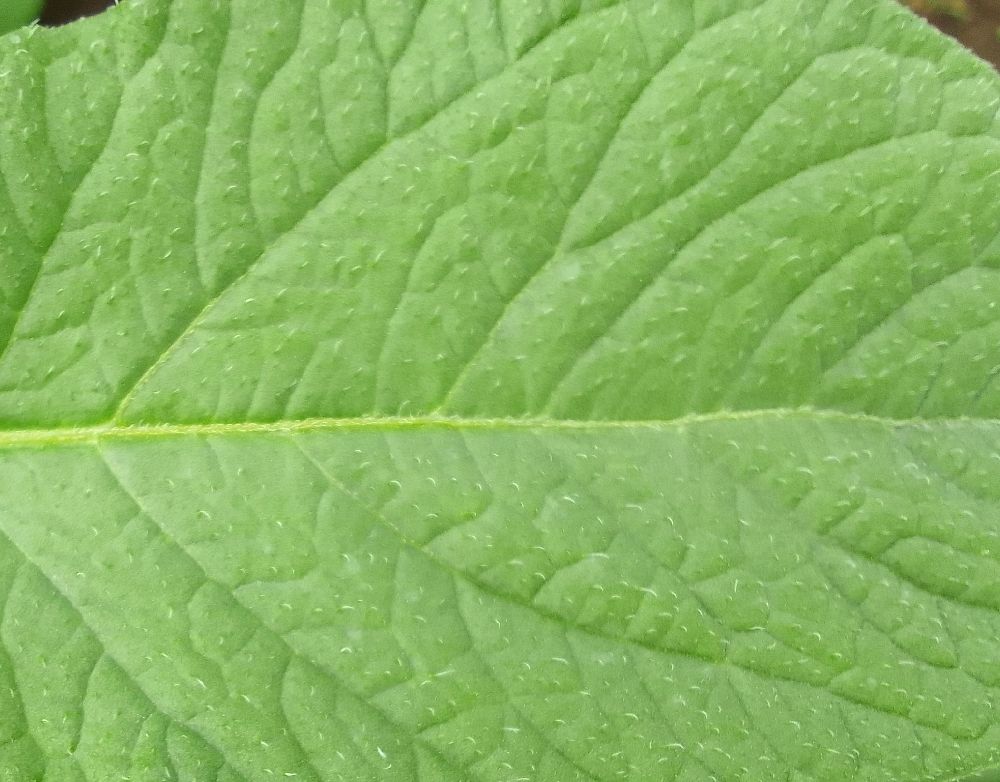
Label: Healthy